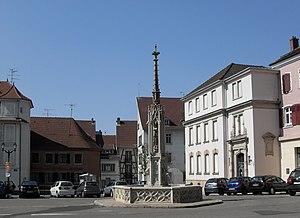
La fontaine de la Vierge d'Altkirch
Altkirch est une commune française située dans le département du Haut-Rhin, en région Grand Est.
Cet article recense les monuments historiques du Haut-Rhin, en France.
La fontaine de la Vierge est un monument historique situé à Altkirch, dans le département français du Haut-Rhin.